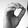
ASL letter: O